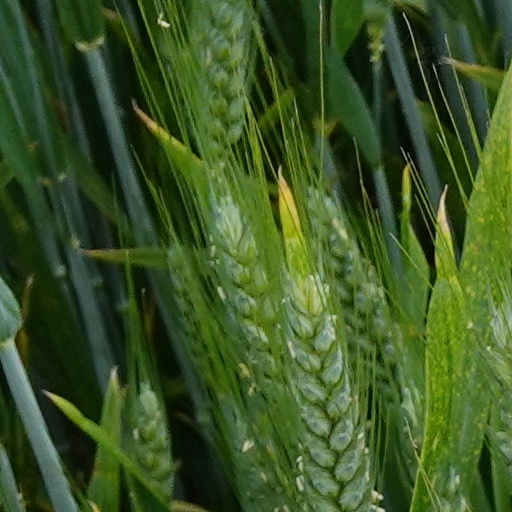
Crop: wheat